Madonna impersonator

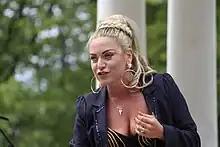
Nicola Marie, a former "The X Factor" participant (2012) and tribute act, channeling Madonna at Rotherham Pride parade in 2015

Over her decades-long career, Madonna impersonators have been look-alikes, cosplays, sound-alikes also incorporating drag performance, pastiche or parody. Various of her impersonators are tagged as tribute bands and even impressionists. Throughout amateur and other flattery forms, various fans have channeled the singer.